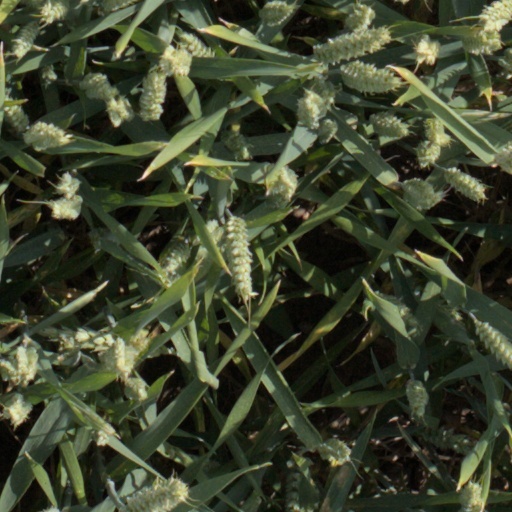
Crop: wheat